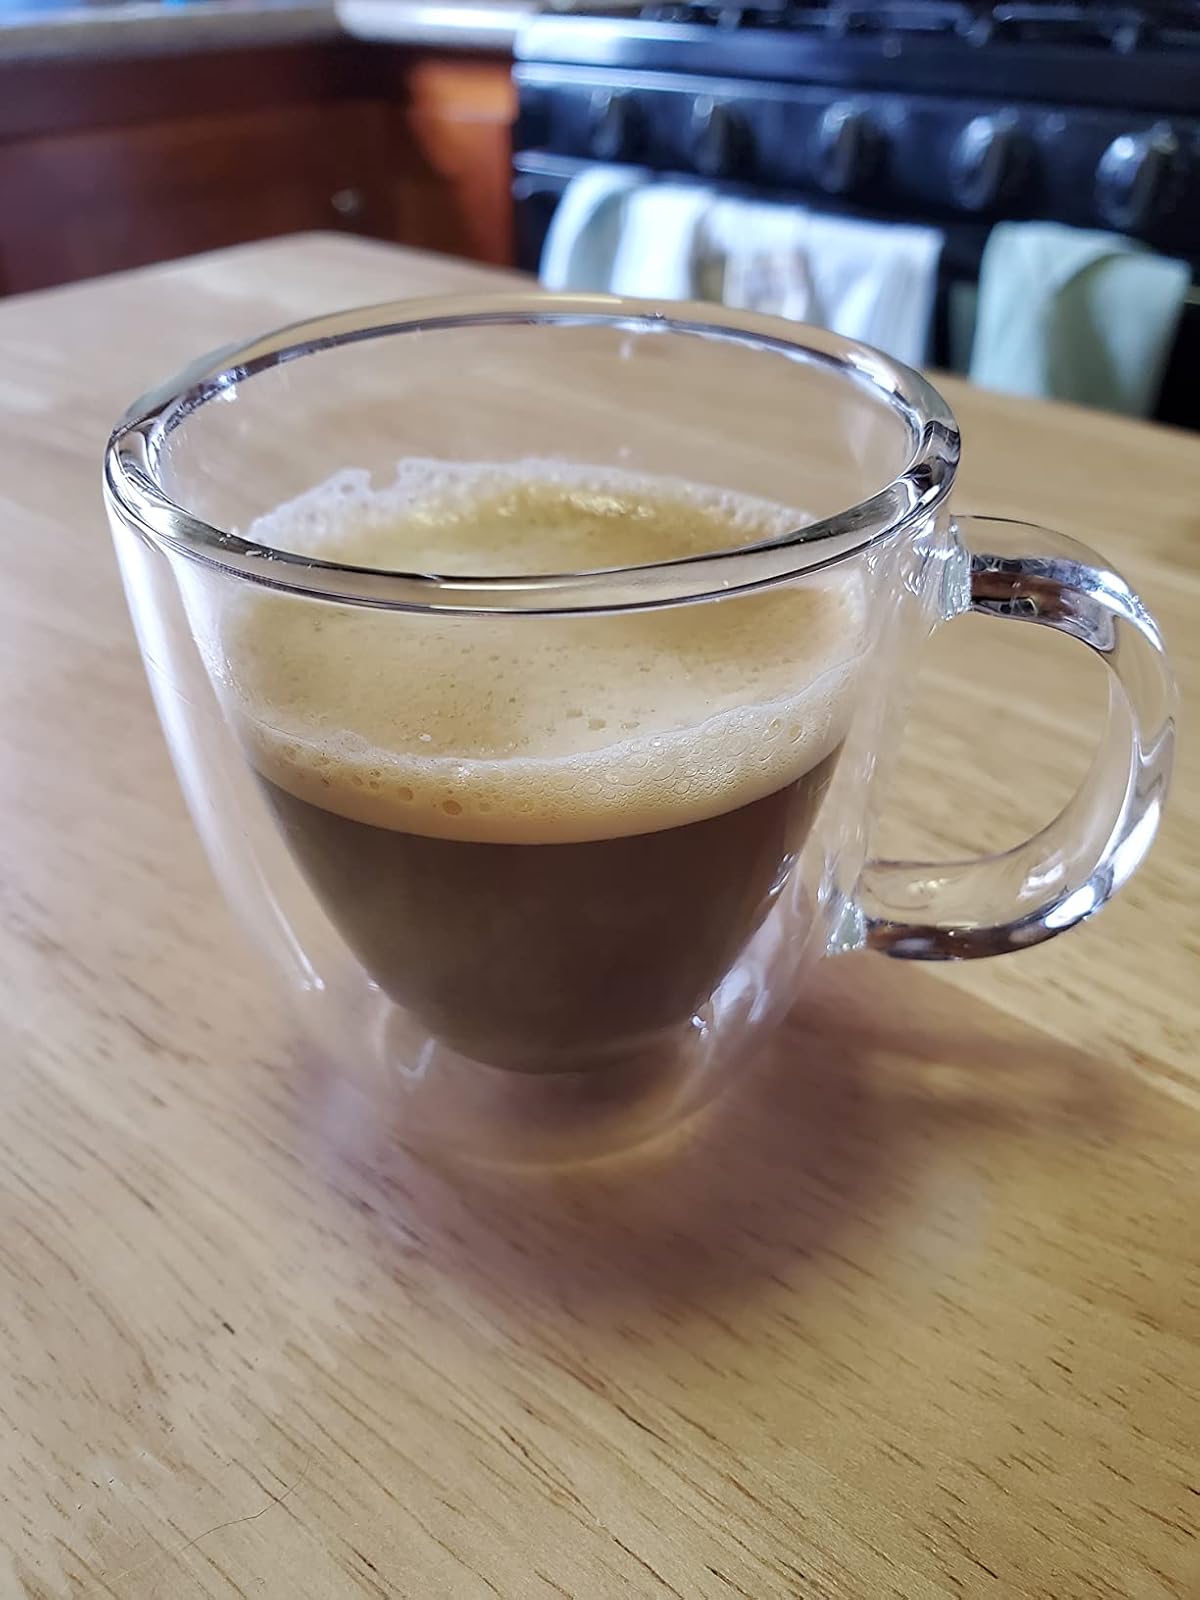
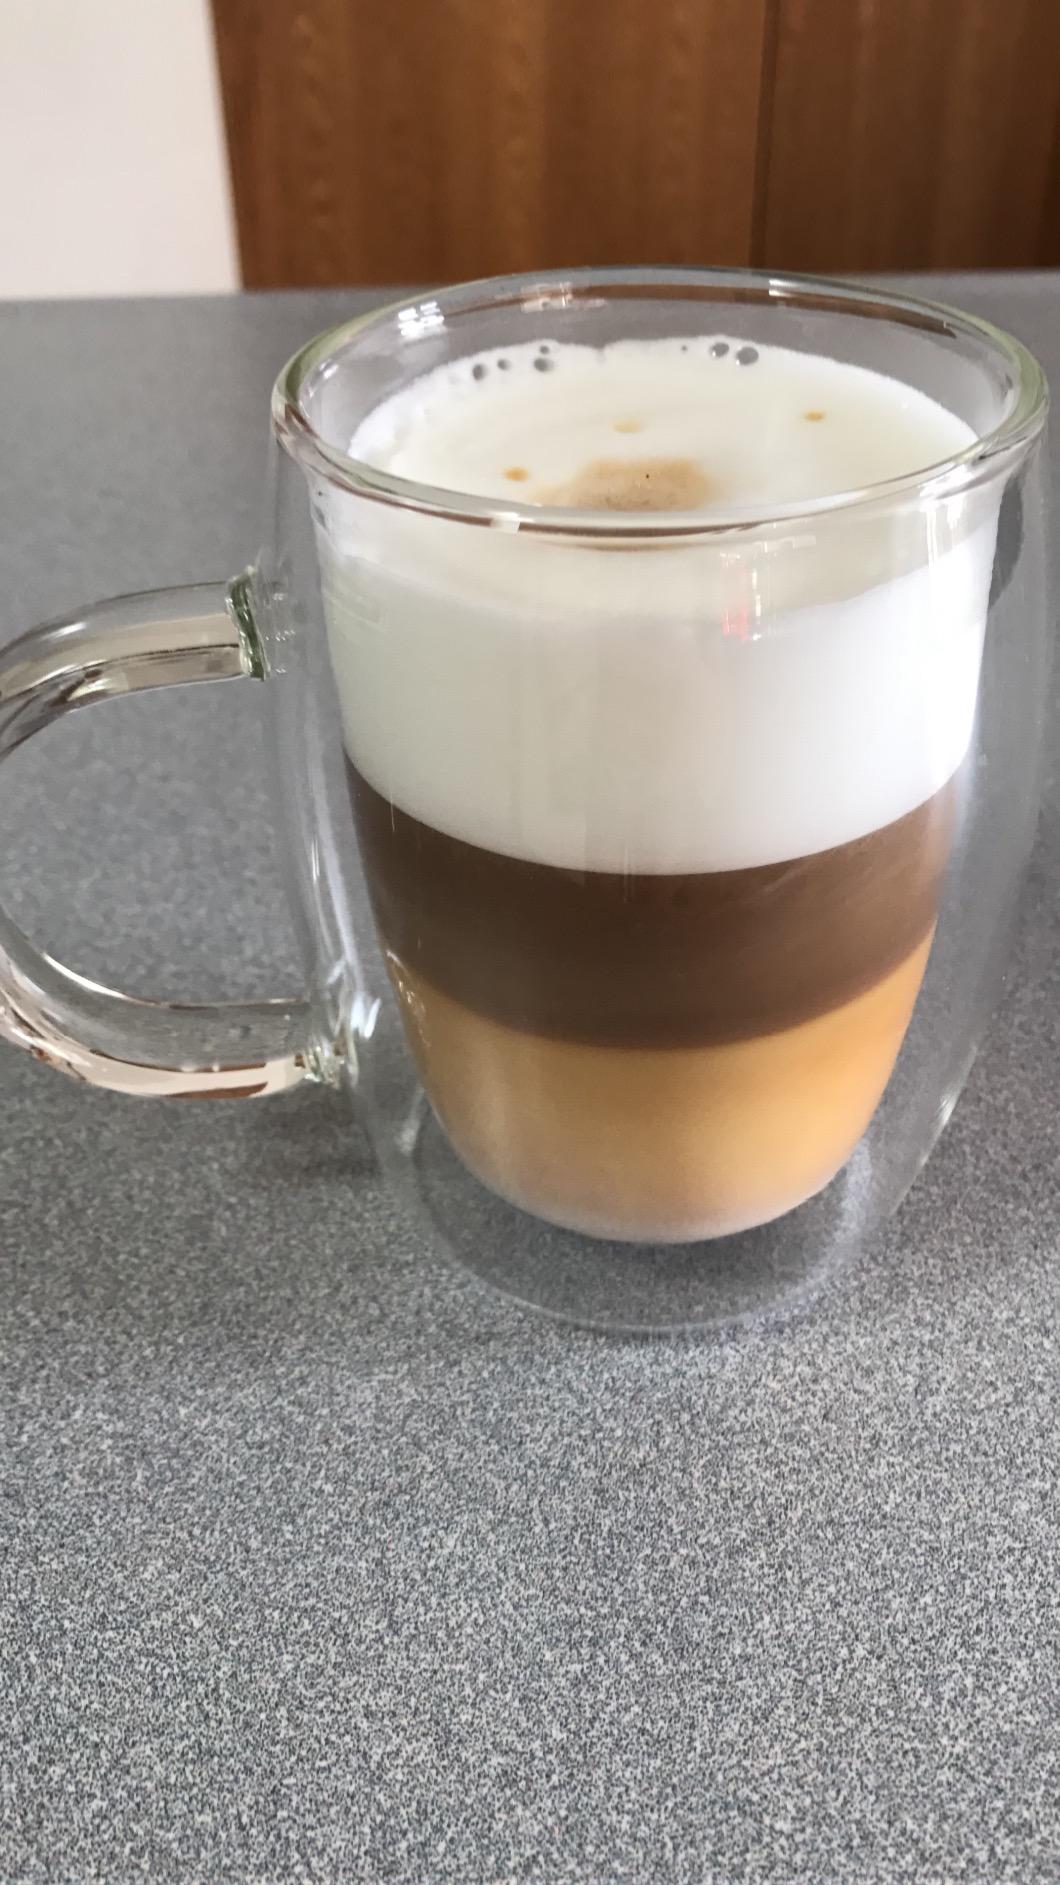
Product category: items_mug
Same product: no